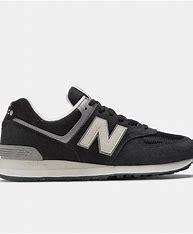
Brand: New
Model: Balance New Balance 574 Series